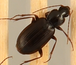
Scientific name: Calathus advena
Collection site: Niwot Ridge Mountain Research Station Site (NIWO), plot NIWO_007